Oleksandr Kovalchuk

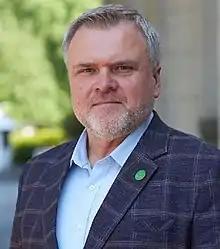

Oleksandr Volodymyrovych Kovalchuk (born 5 February 1974) is a Ukrainian public figure and politician. He serves as People's Deputy of Ukraine of the 9th convocation. He serves as Deputy Chairman of the Verkhovna Rada Committee on Finance, Tax, and Customs Policy. He is a Deputy Member of the Permanent Delegation to the Parliamentary Assembly of the Council of Europe. He is a member of the Political Council of the "Servant of the People" party. Outside of politics, he served as chairman of the board, co-founder of the NGO «Interaction platform "Prostir"».